Women in Asia

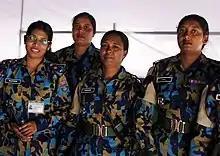
Bangladeshi women peacekeepers at MONUSCO, Kinshasa

Women in Malaysia receives support from the Malaysian government concerning their rights to advance, to make decisions, to health, education and social welfare, and to the removal of legal obstacles. The Malaysian government has ensured these factors through the establishment of Ministry of National Unity and Social Development in 1997 (formerly known in 1993 as Women's Affairs Secretariat or HAWA). This was followed by the formation of the Women's Affairs Ministry in 2001 to recognize the roles and contributions of Malaysian women. Around 47% of Malaysian women are in the workforce.